Answer in natural language. Is abstract painting in a black frame further away or in front of brown square dining table? Choose between the following options: further away or in front
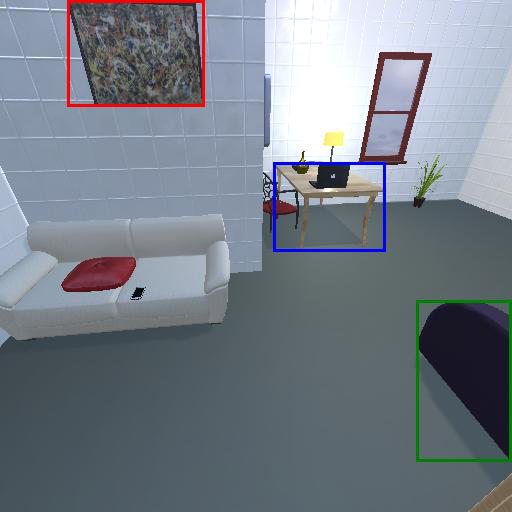
<answer>in front</answer>